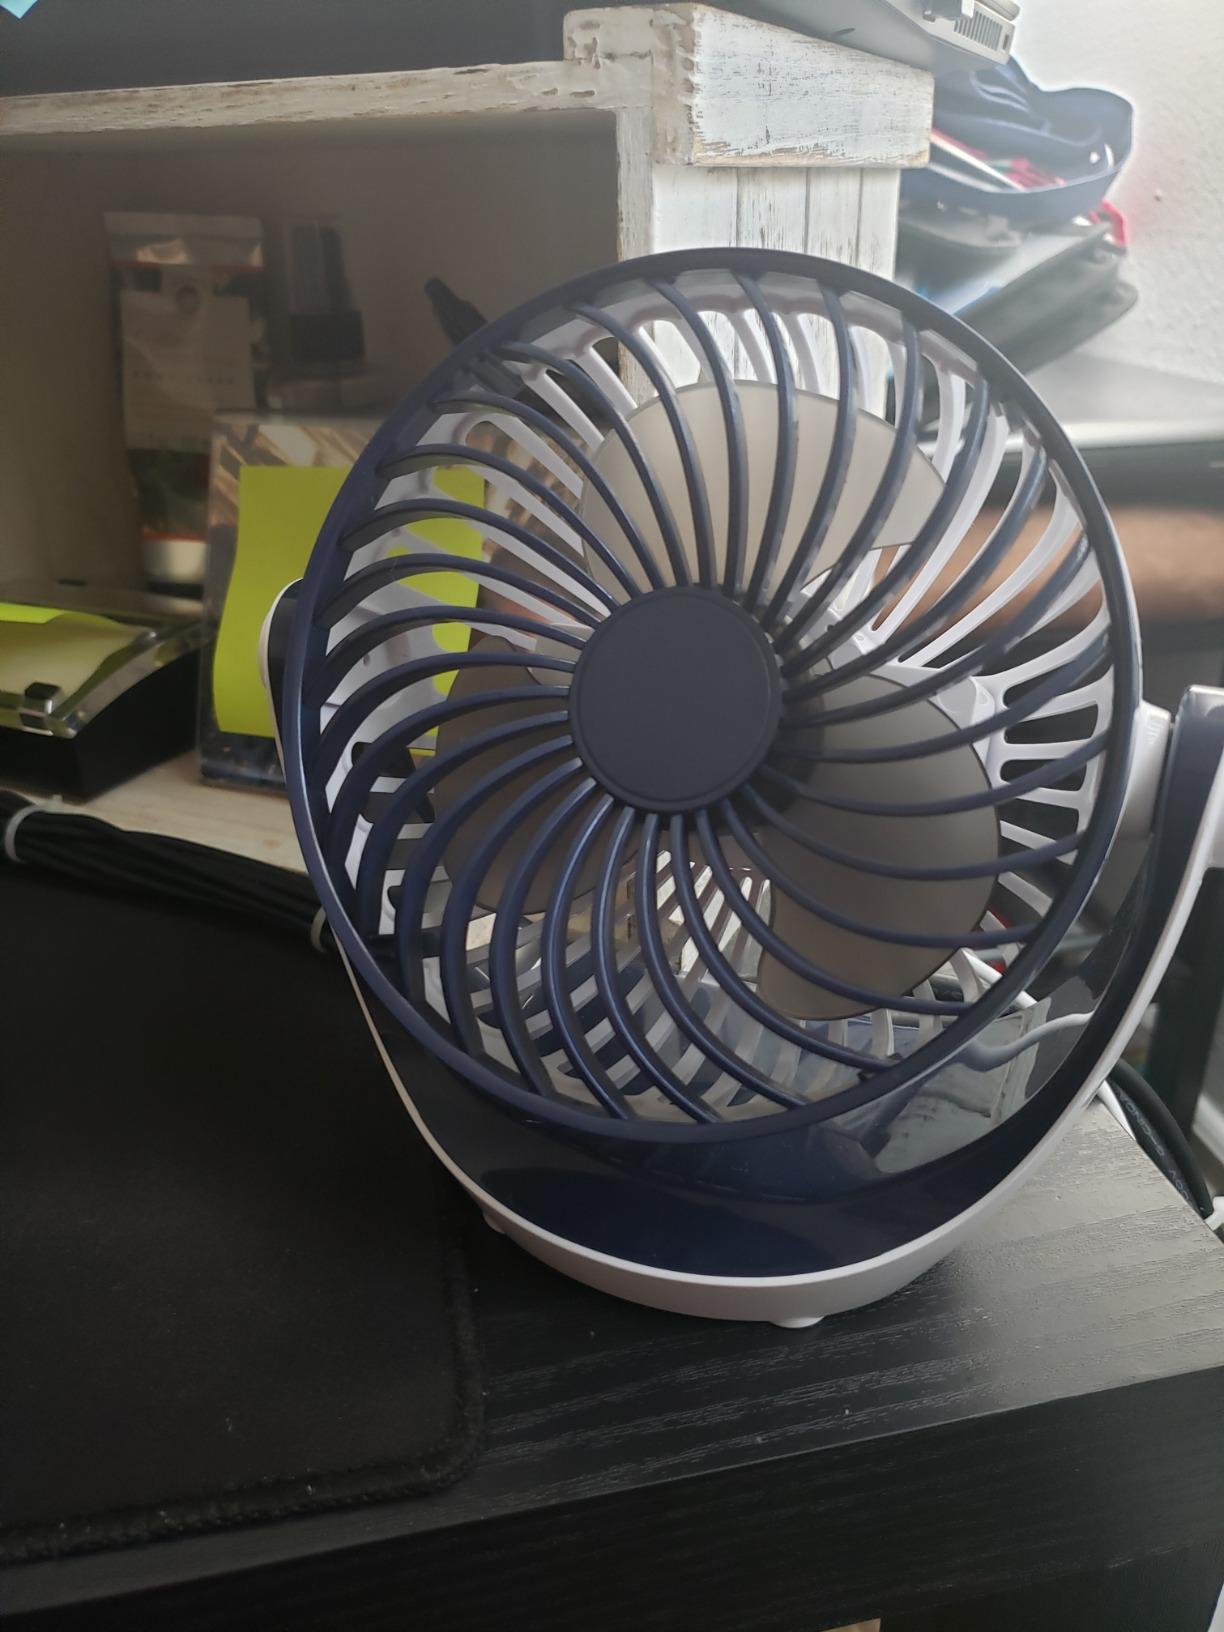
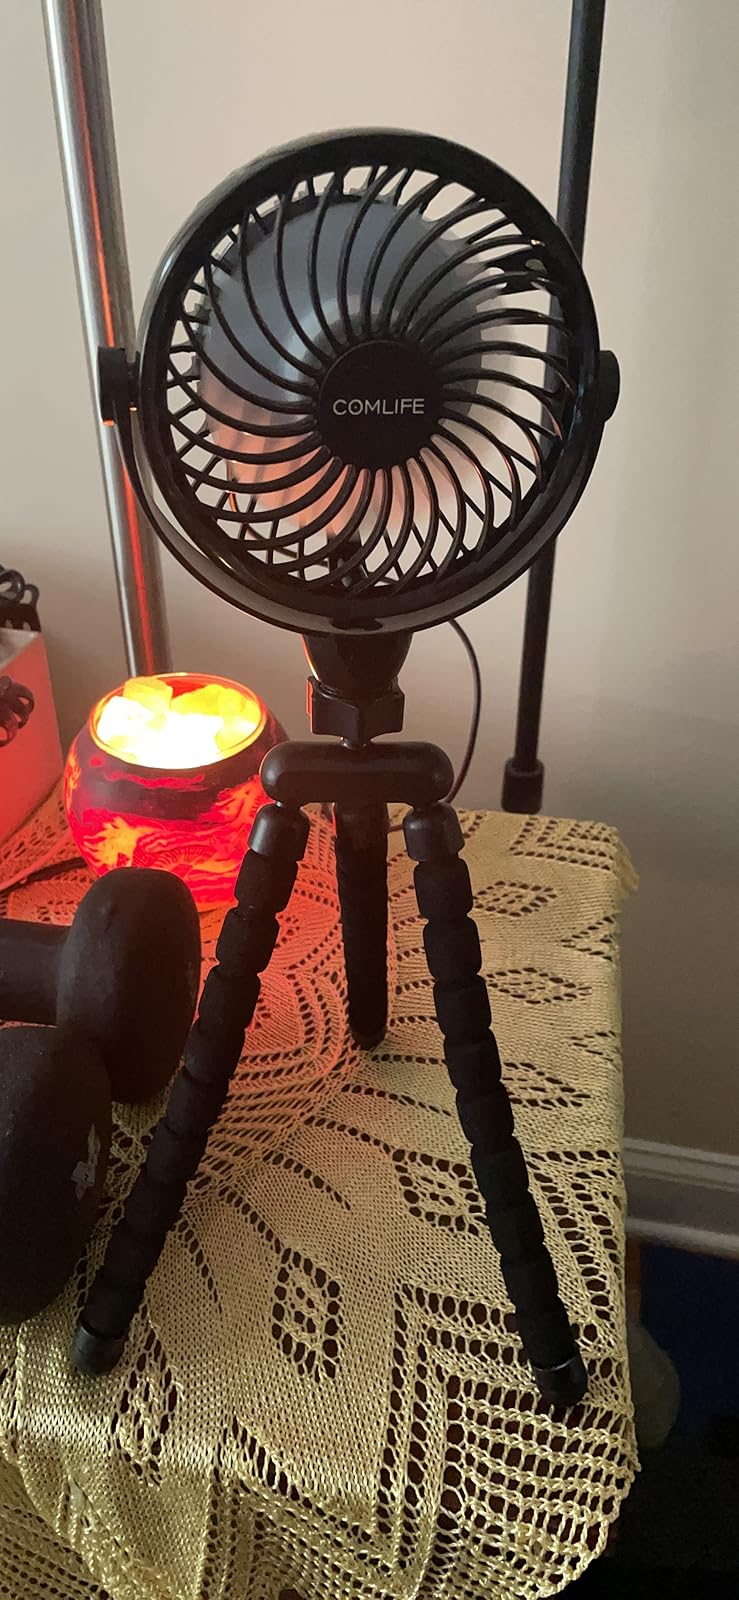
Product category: fan
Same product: no